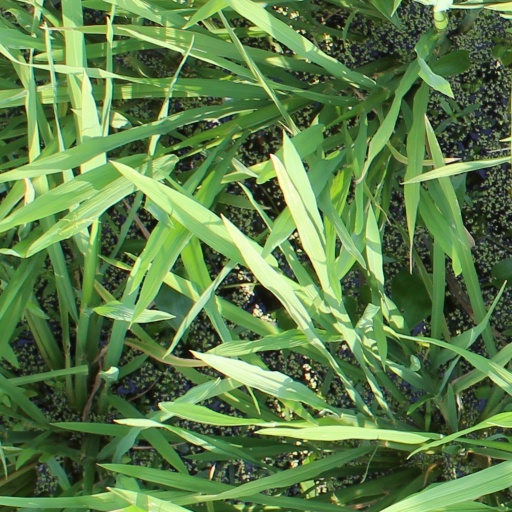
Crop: rice